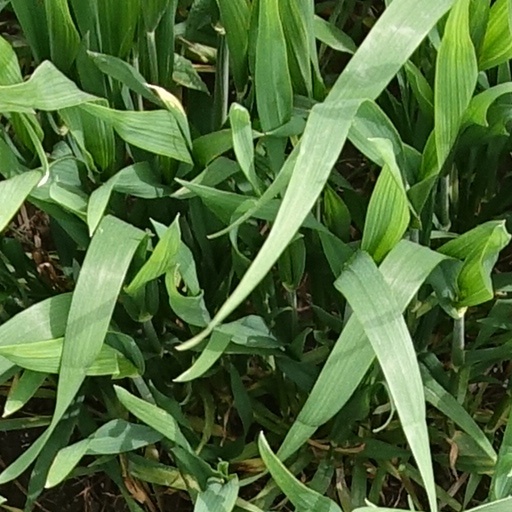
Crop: wheat